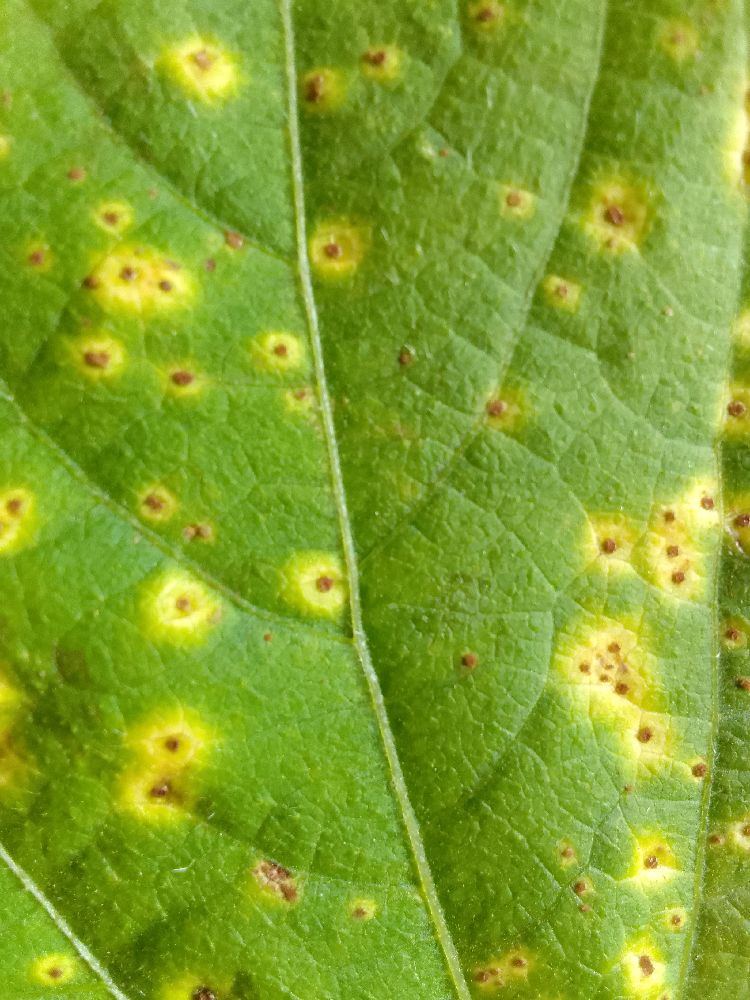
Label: rust